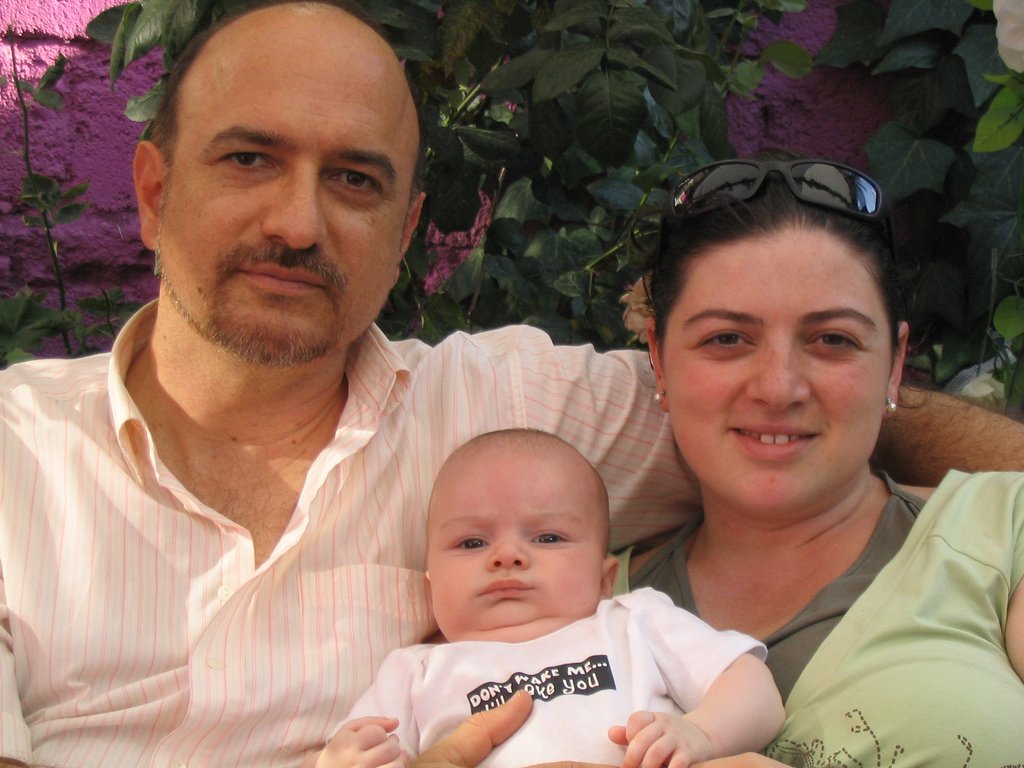
Label: not_food